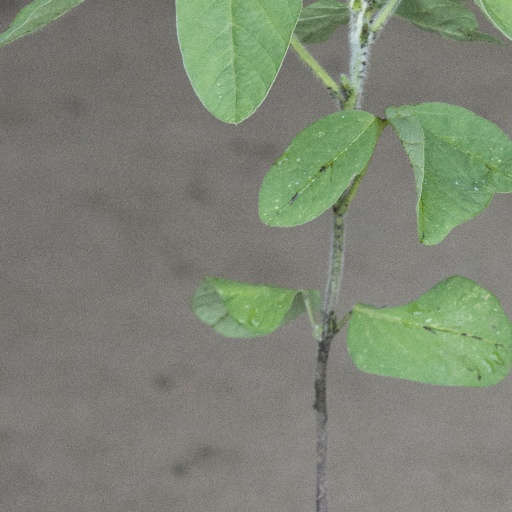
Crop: soybean